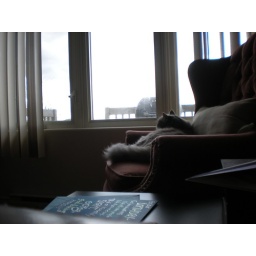
cat near a window